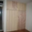
Label: wardrobe